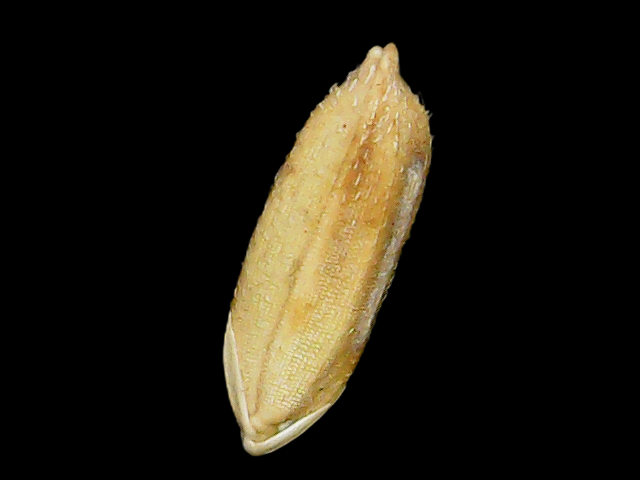
Rice variety: Bd51